Kennedy Macdonald

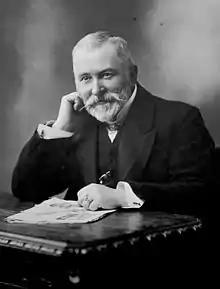

Thomas Kennedy Macdonald (6 April 1847 – 17 October 1914), known as Kennedy Macdonald or Kennedy Mac, was a 19th-century Liberal Party Member of Parliament in Wellington, New Zealand.